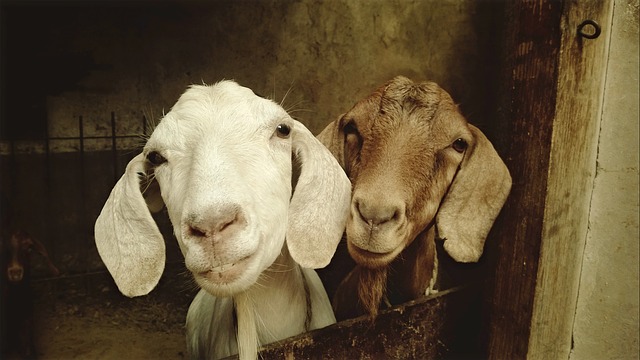
Label: pecora